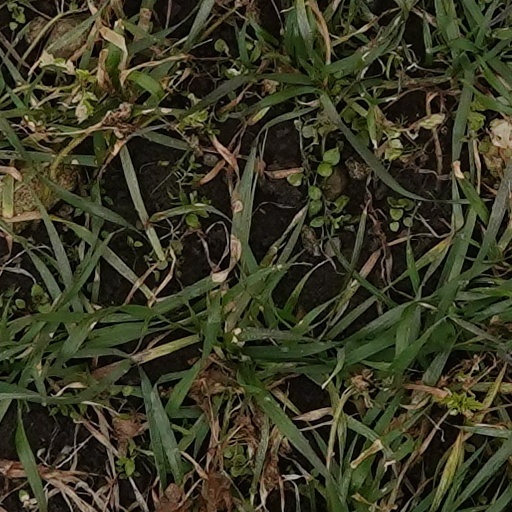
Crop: wheat